Netsuke

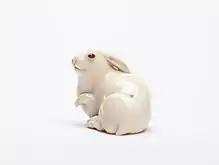
The Hare with Amber Eyes , by Masatoshi, Osaka, , signed. Ivory, amber buffalo horn

A is a miniature sculpture, originating in 17th century Japan. Initially a simply-carved button fastener on the cords of an box, later developed into ornately sculpted objects of craftsmanship.